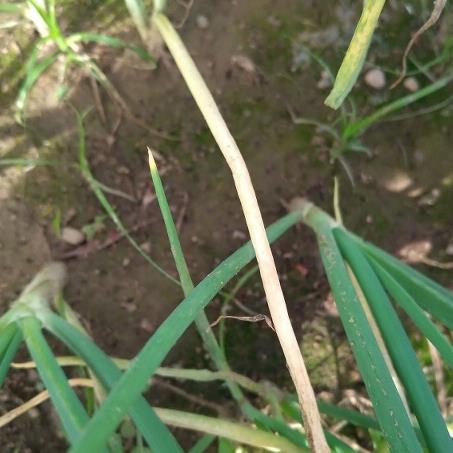
Crop: Onion
Condition: fusarium-d